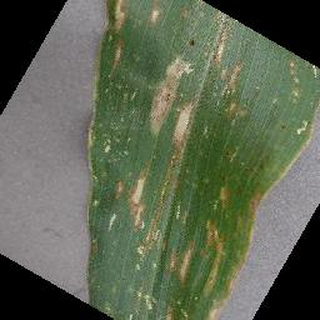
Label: corn_cercospora_leaf_spot